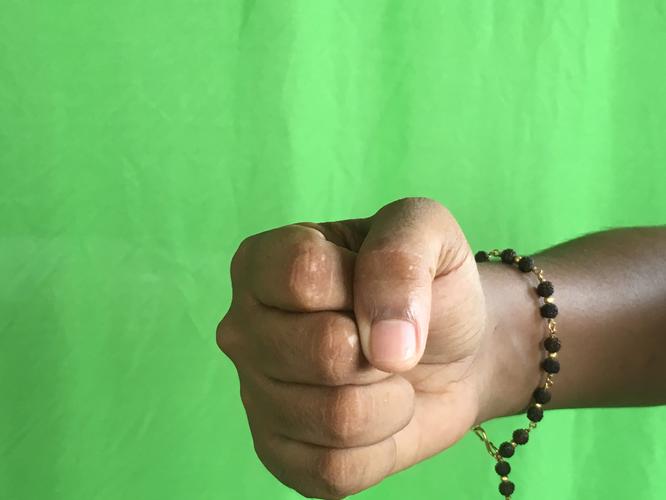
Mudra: Mushti
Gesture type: single_hand